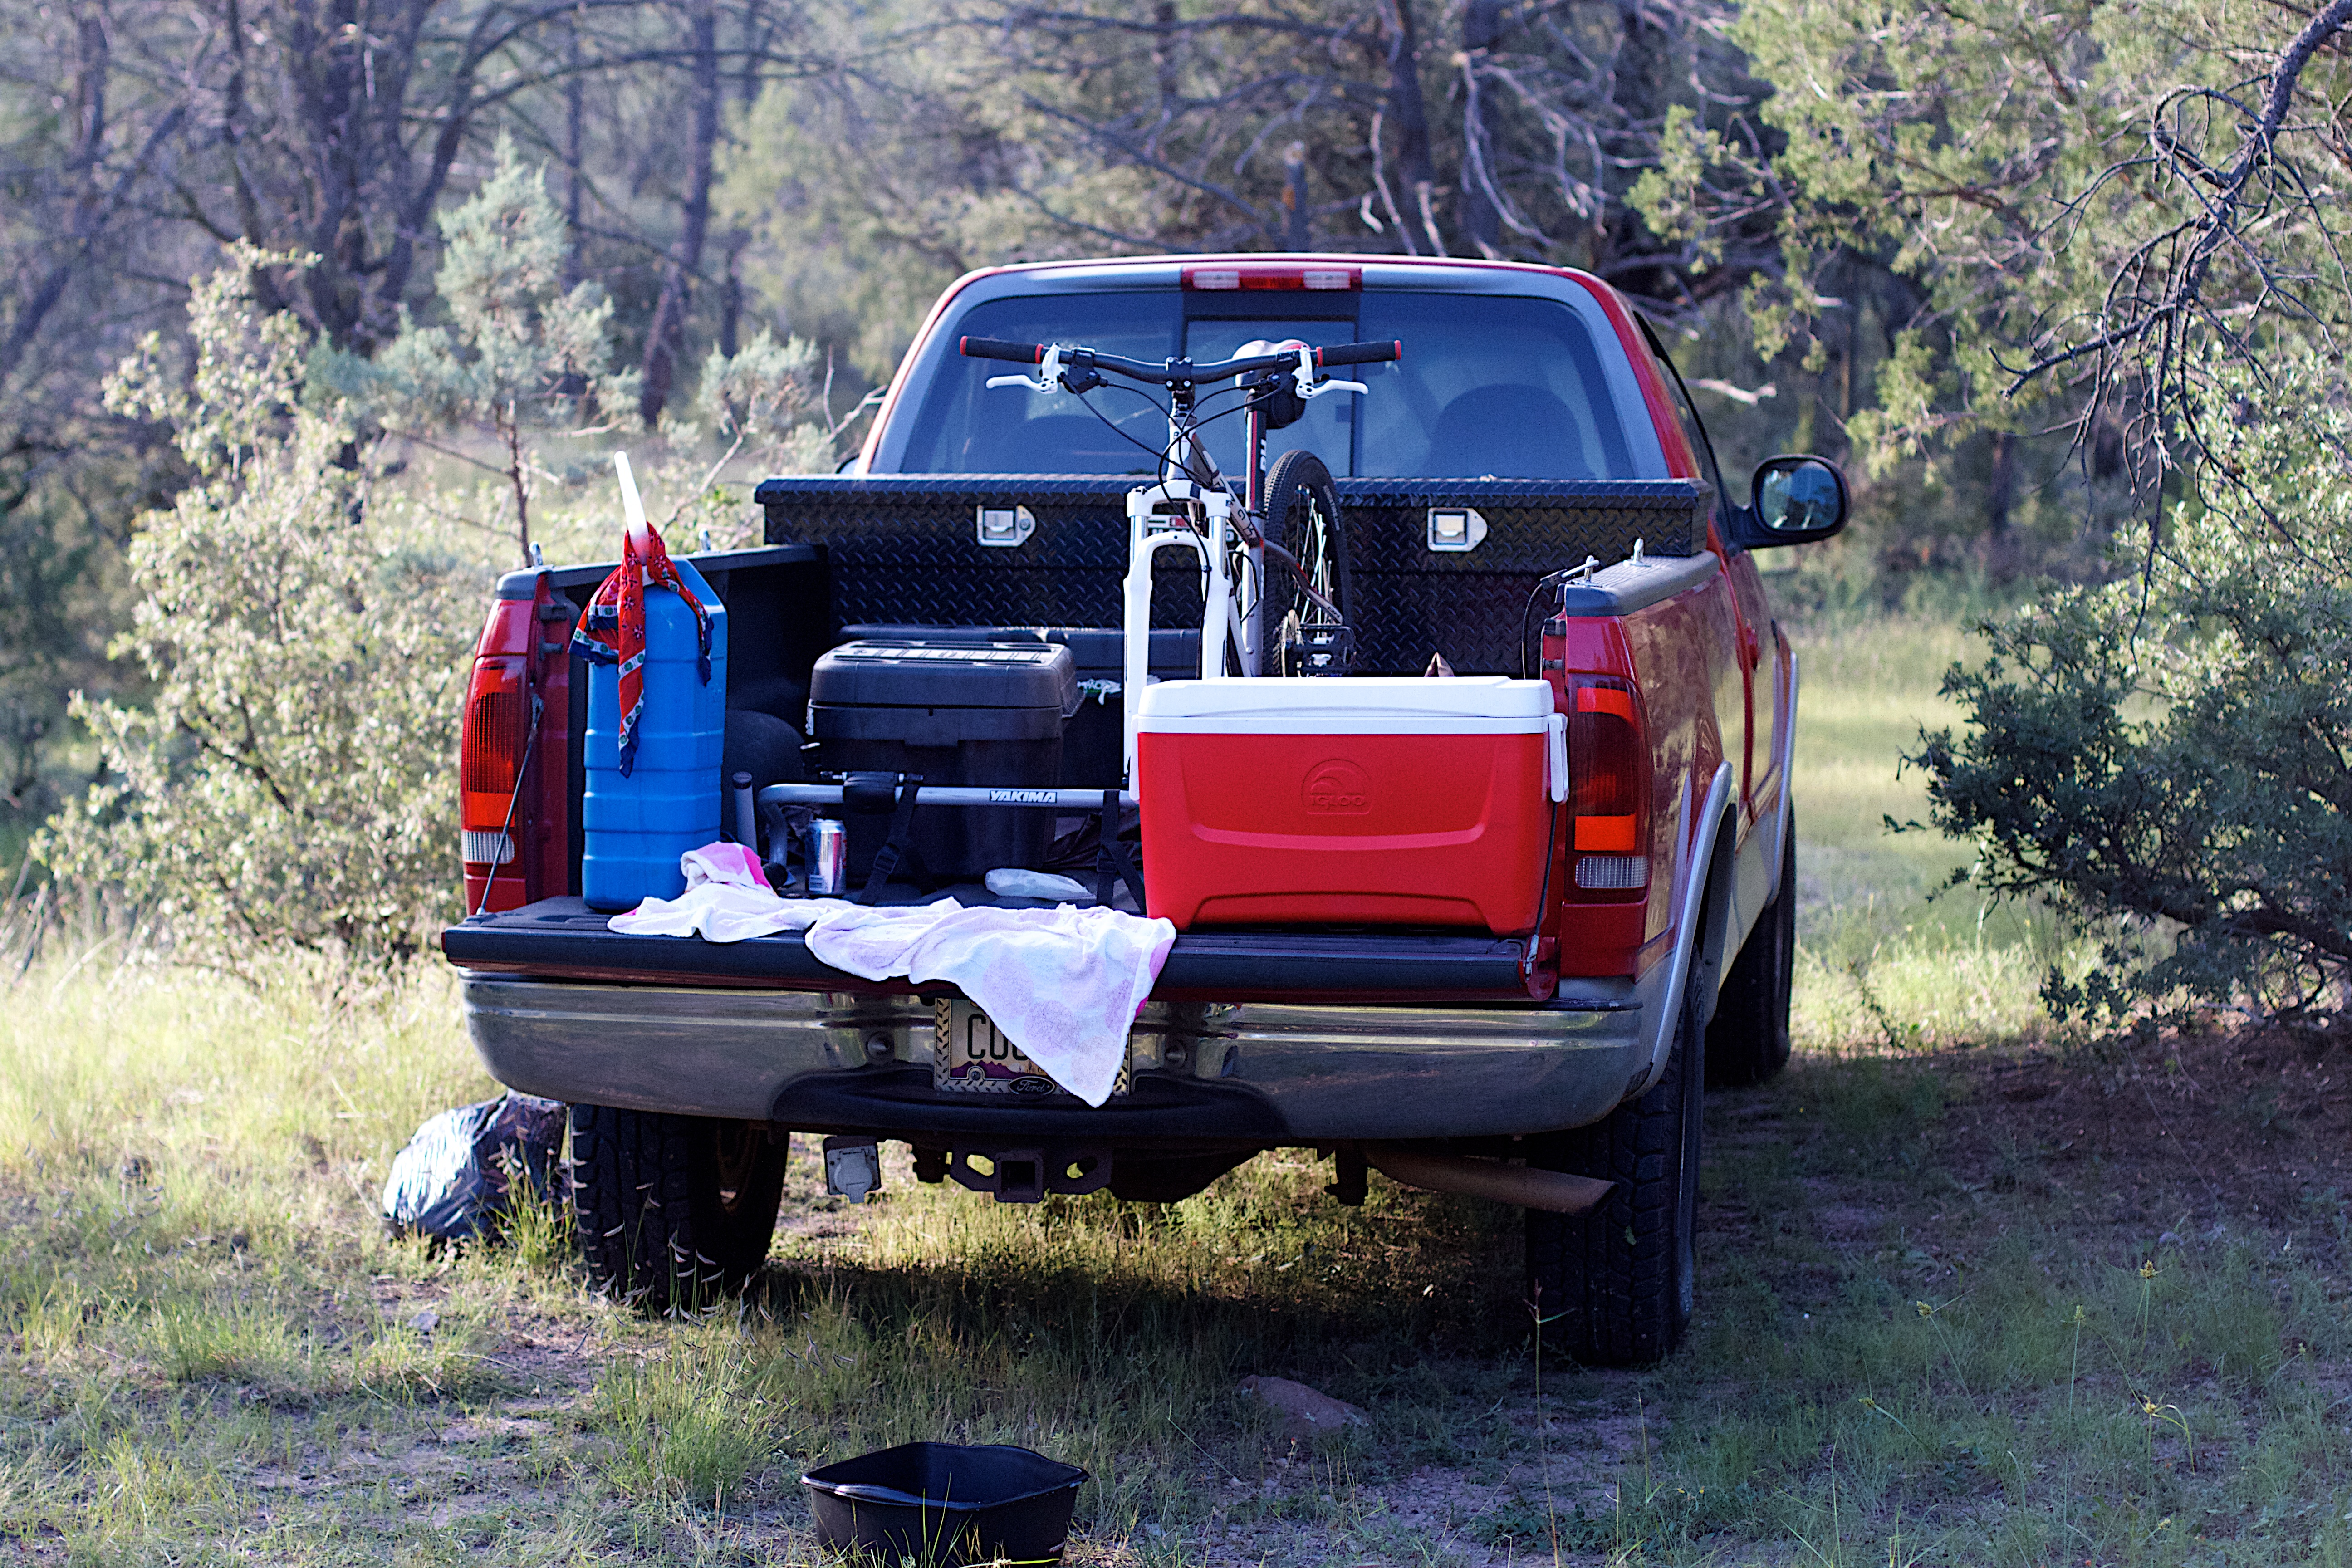
car, jeep, vehicle, bumper, city car, off road vehicle, sport utility vehicle, land vehicle, automobile make, automotive exterior, off roading, compact sport utility vehicle